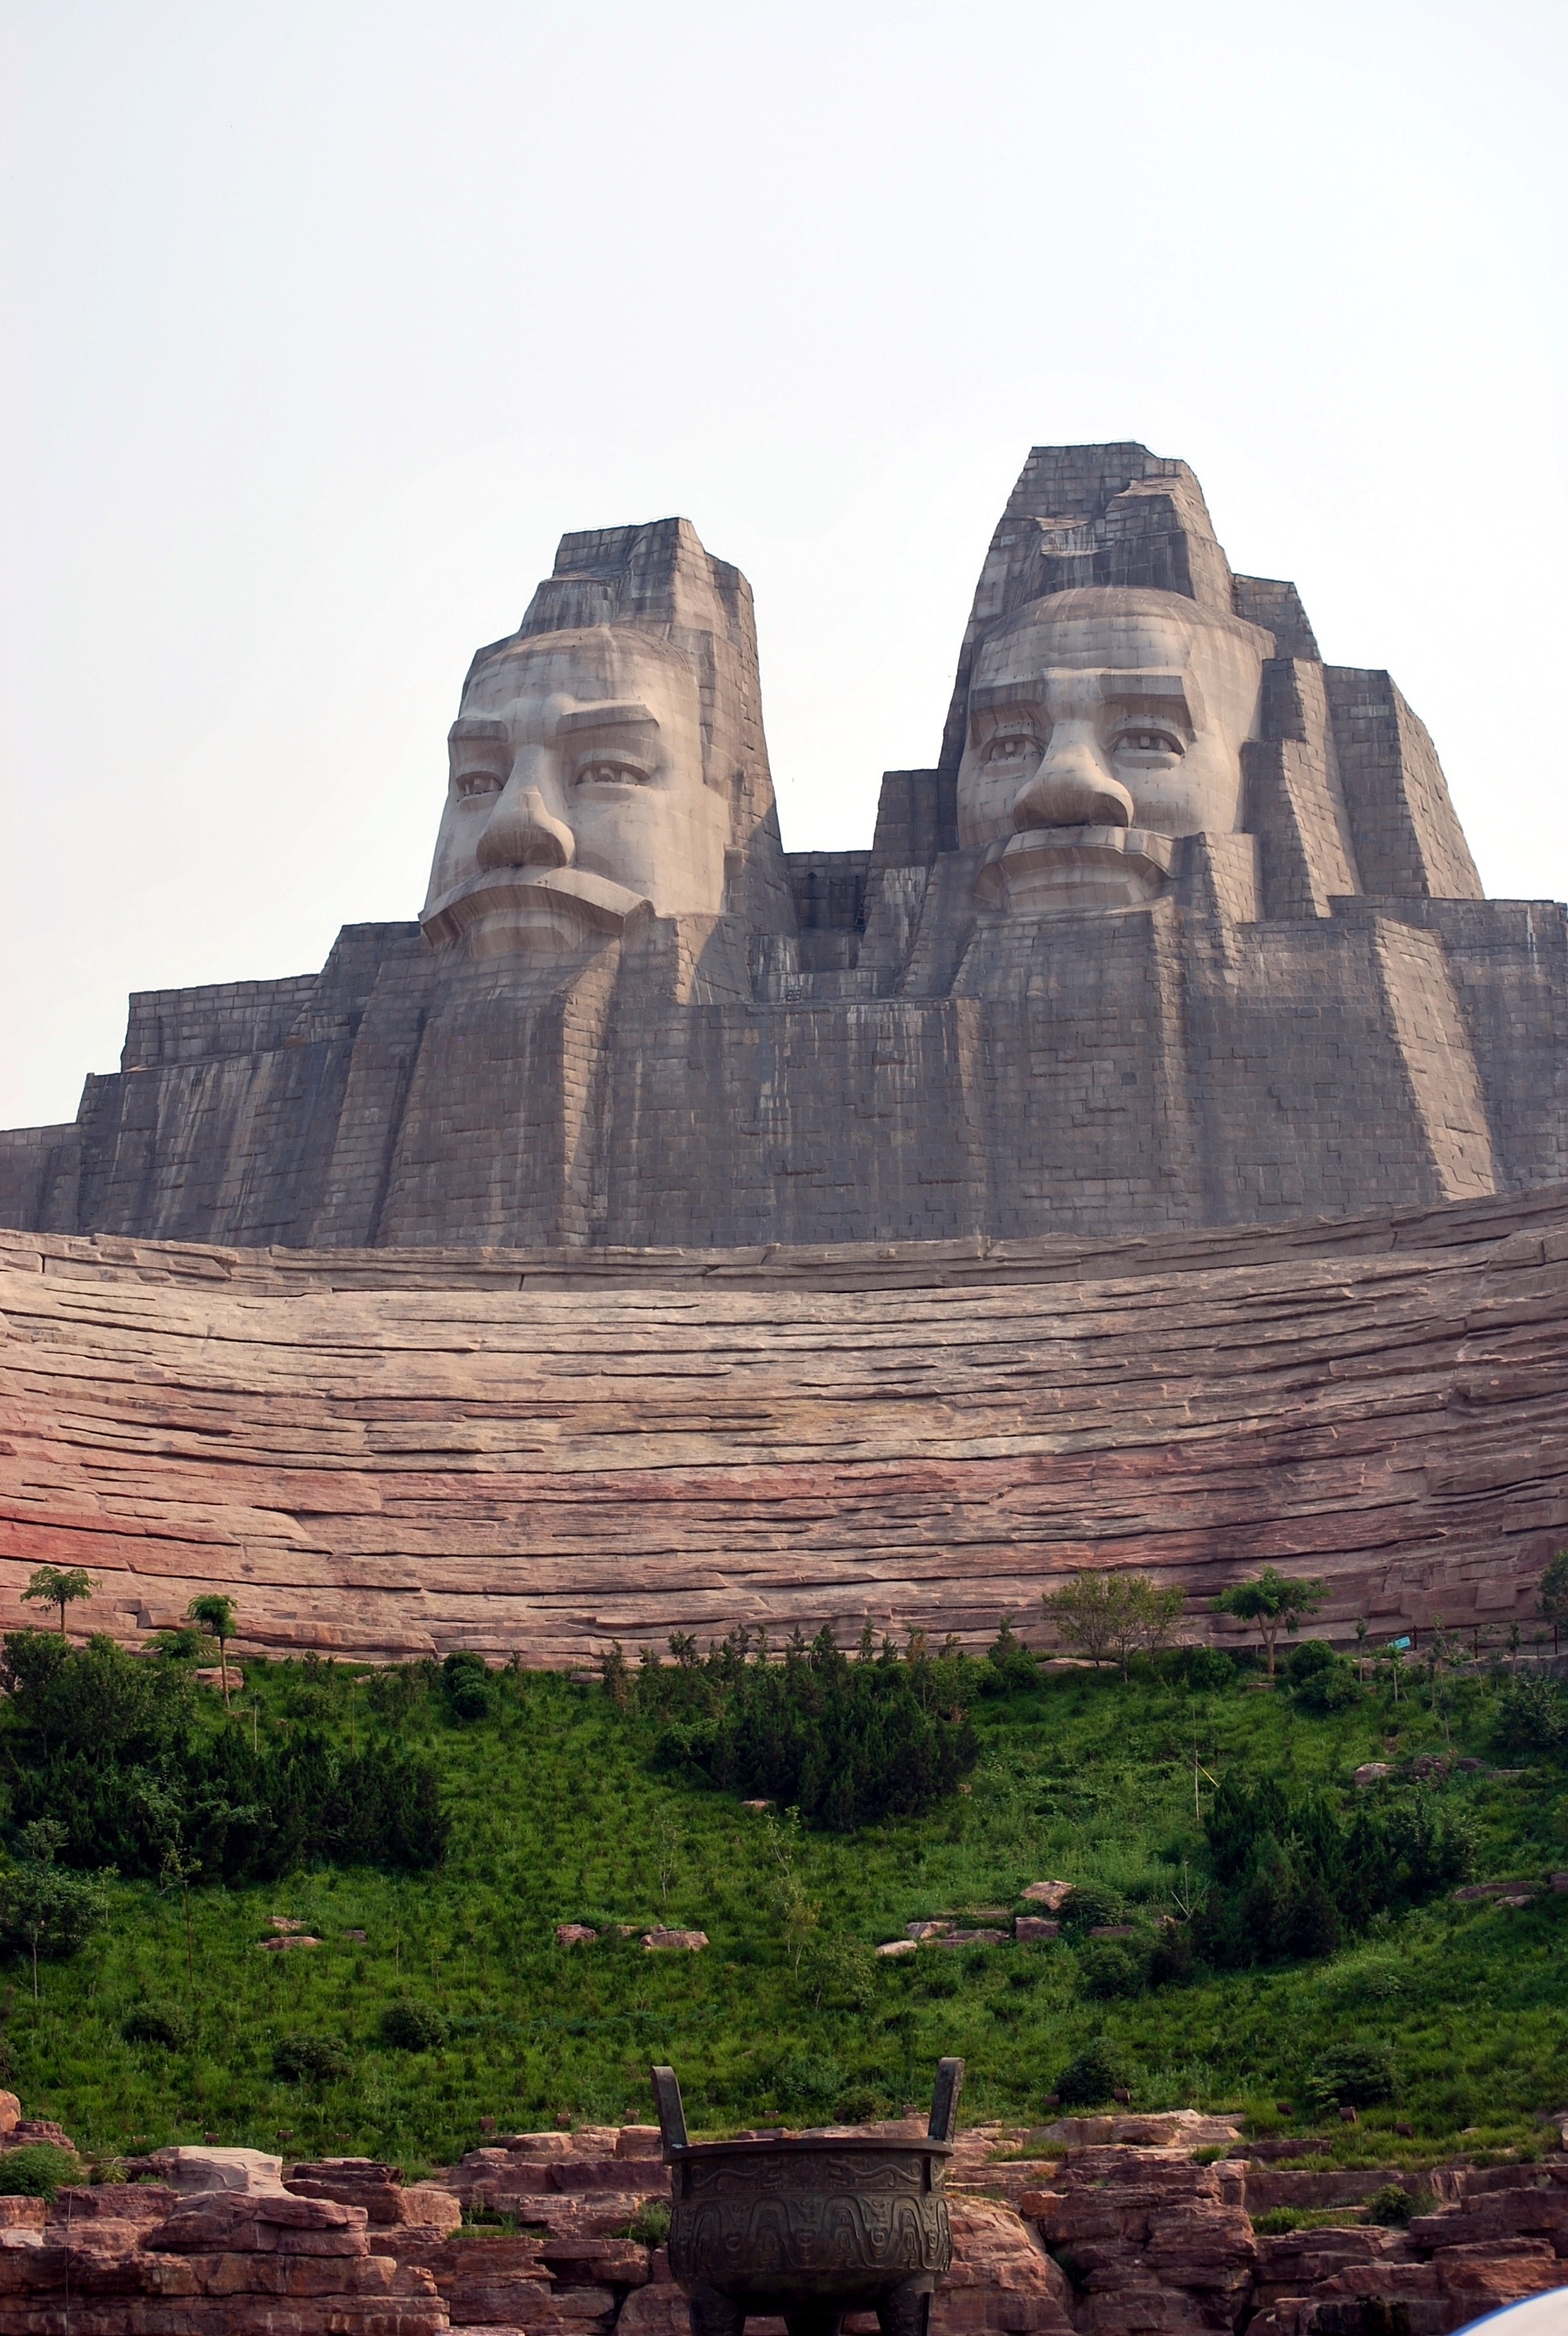
rock, monument, formation, arch, ancient, landmark, sculpture, geology, temple, ruins, badlands, bust, busts, china, butte, monolith, archaeological site, unesco world heritage site, historic site, ancient history, emperors